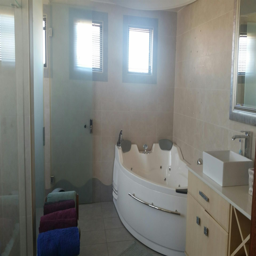
a city for sale property .